Cephalozoa

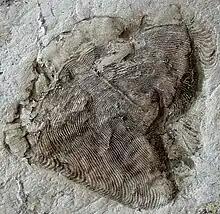
Fossil of "Andiva ivantsovi".

Recent studies indicate that the family Yorgiidae could be included or closely related to the class Vendiamorpha.